Friedrich Wilhelm Sander

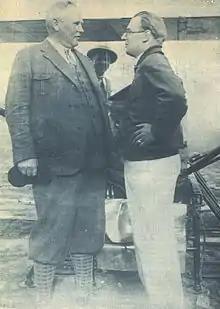
Friedrich Sander (left) and Fritz von Opel (right) in front of Opel RAK 1 rocket-powered aircraft. Rebstock, Frankfurt. 30 September 1929

Friedrich Wilhelm Sander (25 August 1885 in Glatz (Kłodzko) – 15 September 1938) was a German pyrotechnics and rocket technology engineer as well as manufacturer remembered for his contributions to rocket-powered flight as key protagonist of the Opel-RAK program.